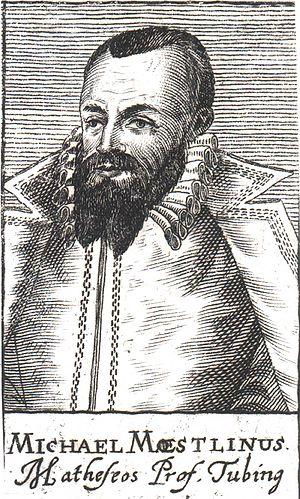
Astronomie
Michael Maestlin, né le 30 septembre 1550 à Göppingen, mort le 20 octobre 1631 à Tübingen, est un astronome et mathématicien wurtembergeois, connu pour être le mentor de Johannes Kepler.